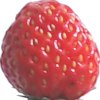
Label: strawberry